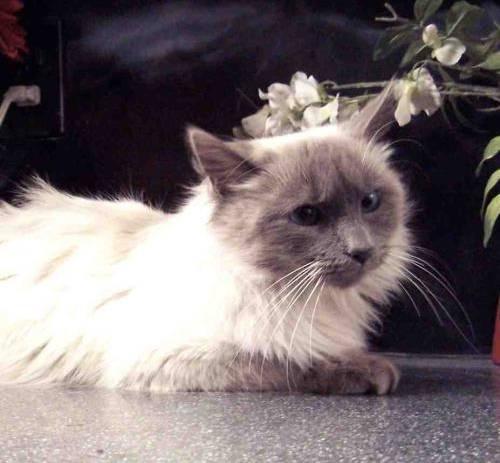
cat